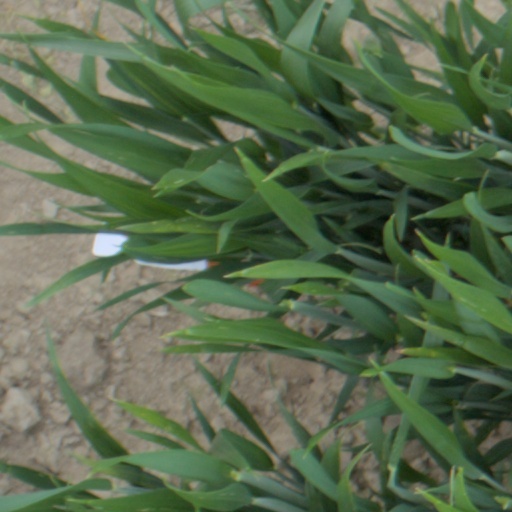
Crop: wheat